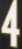
Number: 4